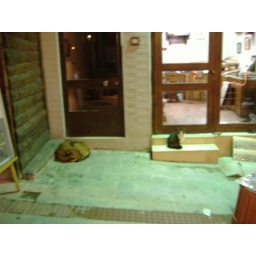
in Turkey cats and dogs live together